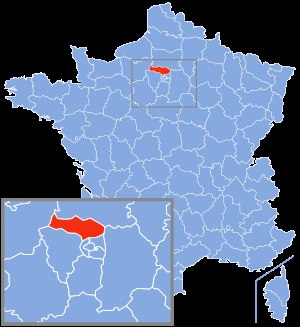
Val-d'Oise
Val-d’Oises placering
Val-d'Oise er et fransk departement i regionen Île-de-France. Hovedbyen er Cergy, og departementet havde i 2008 1.181.322 indbyggere.